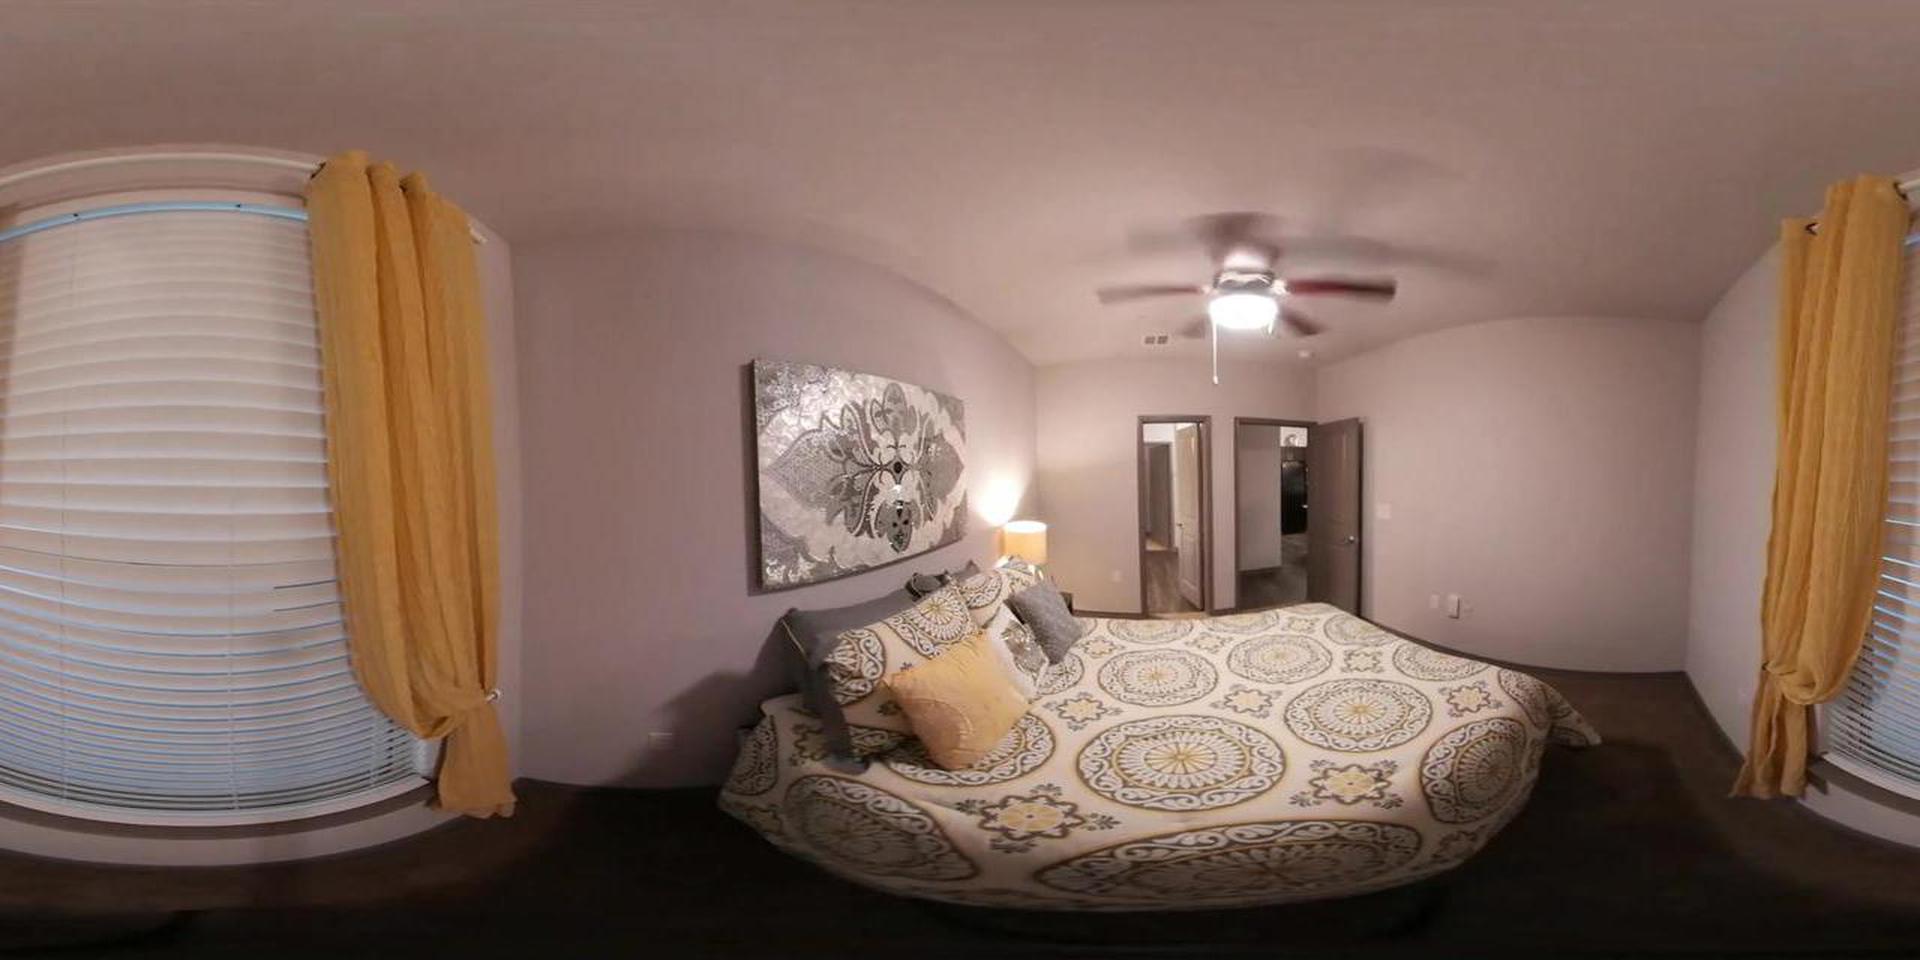
Referred object: Picture above the bed

Referred object: the yellow table lamp